Arthropod exoskeleton

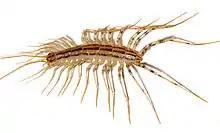
The house centipede "Scutigera coleoptrata" has rigid sclerites on each body segment. Supple chitin holds the sclerites together and connects the segments flexibly. Similar chitin connects the joints in the legs. Sclerotised tubular leg segments house the leg muscles, their nerves and attachments, leaving room for the passage of blood to and from the hemocoel

Hardened plates in the exoskeleton are called sclerites. Sclerites may be simple protective armour, but also may form mechanical components of the exoskeleton, such as in the legs, joints, fins or wings. In the typical body segment of an insect or many other Arthropoda, there are four principal regions. The dorsal region is the tergum; if the tergum bears any sclerites, those are called "tergites". The ventral region is called the sternum, which commonly bears sternites. The two lateral regions are called the pleura (singular pleurum) and any sclerites they bear are called pleurites.